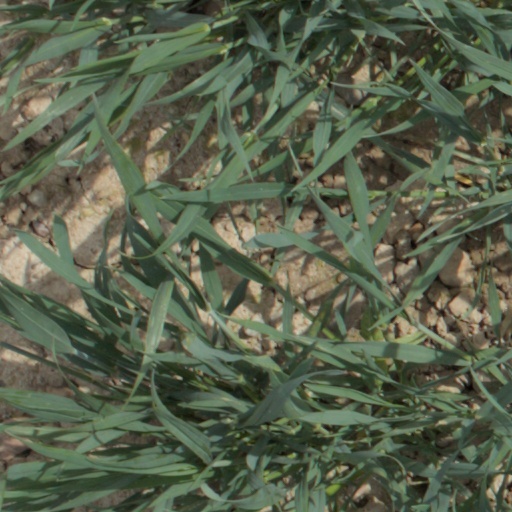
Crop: wheat